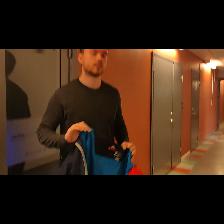
Label: Human